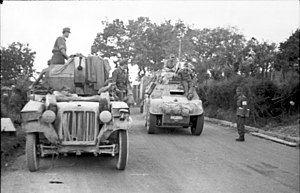
Breda Model 35 / Brug
En Breda 20/65 M35 monteret som hovedvåben på en italiensk AB 41 panservogn. Køretøjet til venstre er en tysk Sd.Kfz 10/5 med en 20 mm FlaK 38.
Cannone-Mitragliera da 20/65 modello 35, også kaldet Breda Model 35, var en 20 mm antiluftskytskanon, som blev fremstillet af Società Italiana Ernesto Breda i Brescia i Italien og brugt under 2. verdenskrig. Det blev designet i 1932 og blev indført i de italienske væbnede styrker i 1935. Det var en af to 20-mm antiluftskytskanoner, som blev anvendt af Italien under 2. verdenskrig, den anden var 20 mm Scotti. Begge våben benyttede 20 x 138 mm patroner.